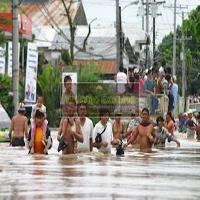
Weather: cloudy or overcast